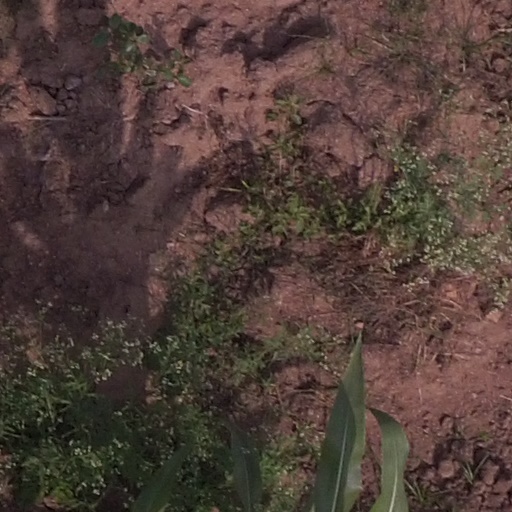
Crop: maize; corn